Marcus Grönholm

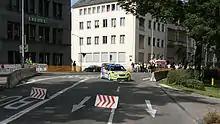
Marcus Grönholm at the "Circus Maximus" SSS of 2007 Rallye Deutschland.

In the meantime, the hopeful Grönholm collected victories over Loeb in Greece and Finland. Loeb's hopes seemed to be coming to fruition when yet another victory in Cyprus brought him to the brink of the title; however he was to suffer his own blow days later when injury from a biking accident forced him out of the last four rounds of the series. Grönholm was able to push within one point of the lead in the total standings as Loeb recovered, but his claim to the title was finally extinguished when he rolled out of contention on the first leg of the penultimate event in Australia. Some solace for Grönholm, though, came in that another victory in New Zealand ahead of teammate Mikko Hirvonen was to confirm the manufacturers' title for his Ford team over Loeb-less Kronos Citroën.